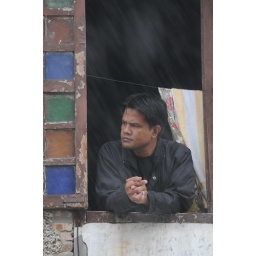
#2 A man in a window looking onto the street below in a heavy rain fall